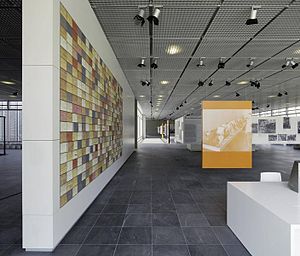
Topographie des Terrors / Udstillinger / Permanente udstillinger / Topographie des Terrors. Gestapo, SS og RHSA på Wilhelm- og Prinz-Albrecht-Straße
Udstillingshallen i RHSA-dokumentationscentret Topographie des Terrors, 2010
Topographie des Terrors er et udendørs og indendørs historiemuseum i Berlin, Tyskland. Museet er placeret på Niederkirchnerstrasse, tidligere Prinz-Albrecht-Strasse, på stedet for bygninger, der under naziregimet fra 1933 til 1945 var SS- og RSHA’s hovedkvarter samt hovedkvarteret for Sicherheitspolizei, SD, Einsatzgruppen og Gestapo.